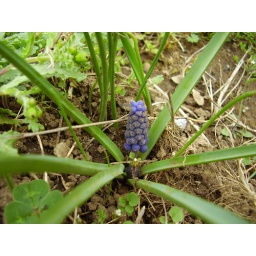
blue alien flower in our backyard